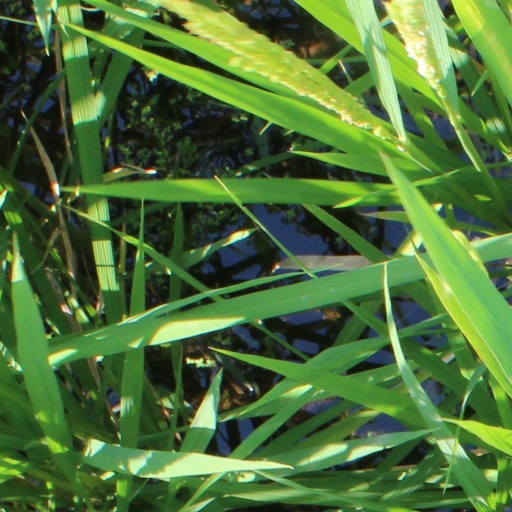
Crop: rice